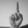
ASL letter: D